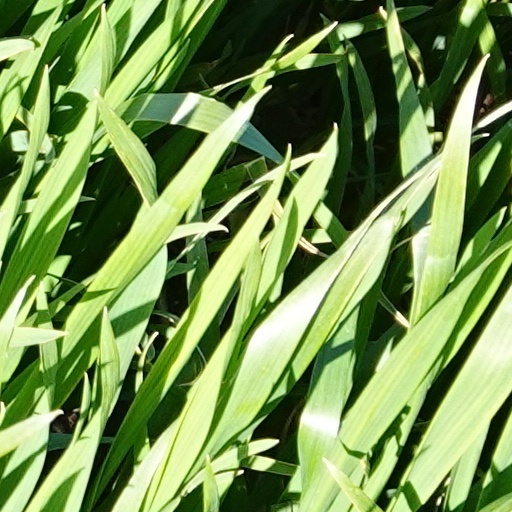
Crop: wheat